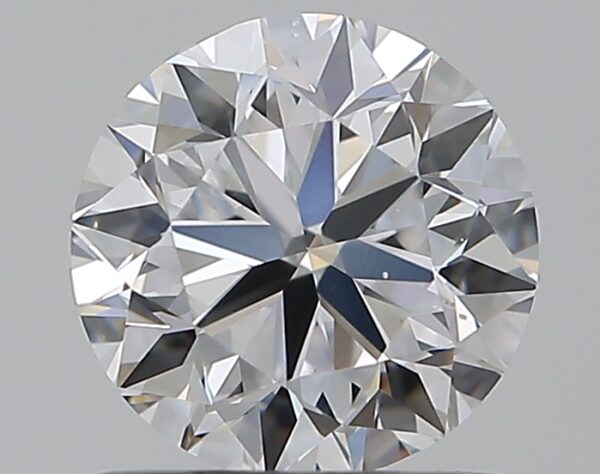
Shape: round
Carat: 0.9
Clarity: SI1
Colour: D
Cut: VG
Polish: VG
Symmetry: VG
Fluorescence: F
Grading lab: GIA
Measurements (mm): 5.97 x 6.04 x 3.86